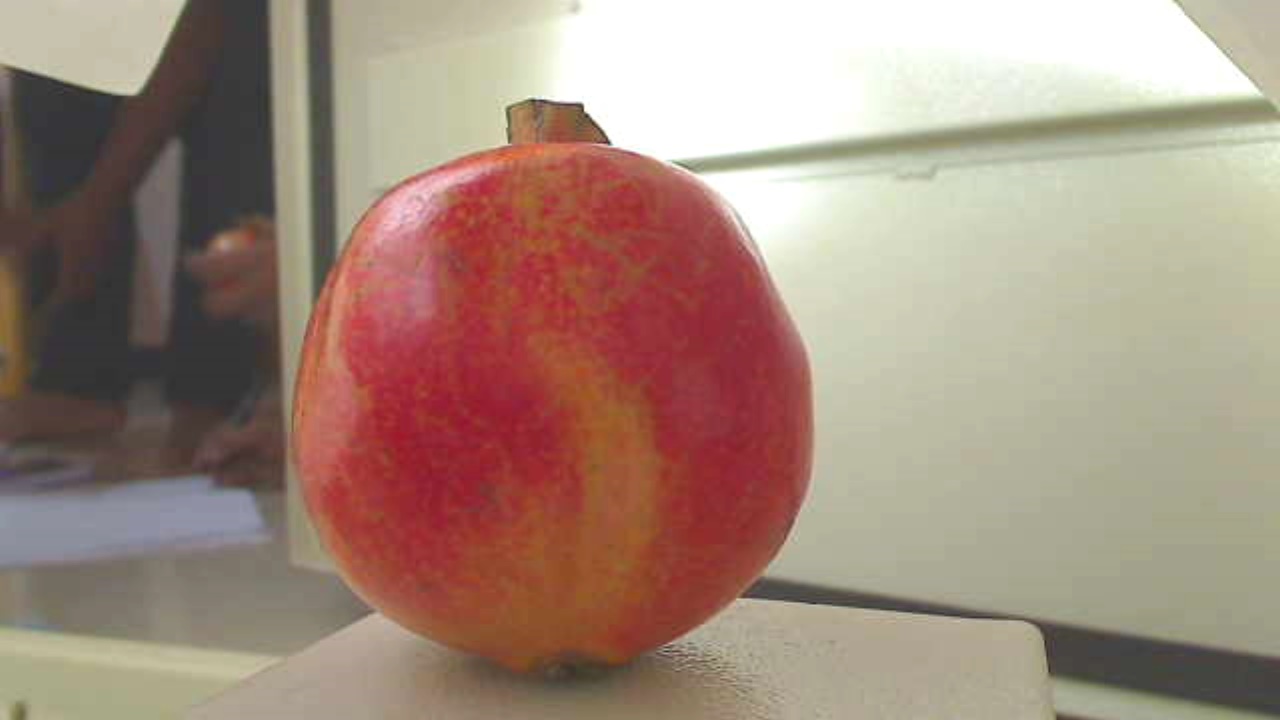
Grade: grade-3
Quality: quality-3